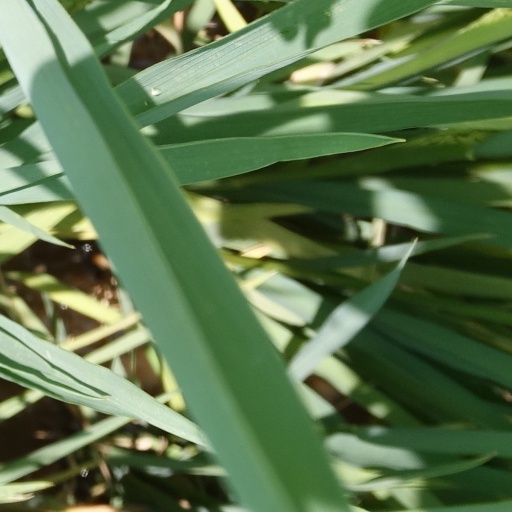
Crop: rice